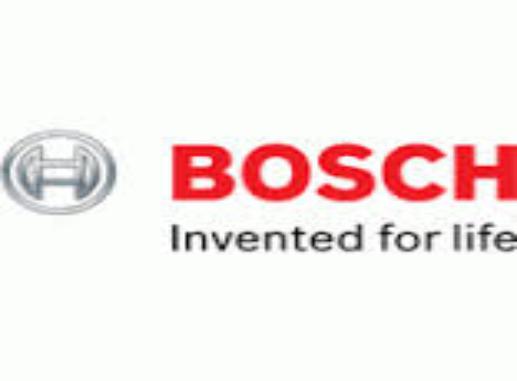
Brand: BOSCH
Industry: Others